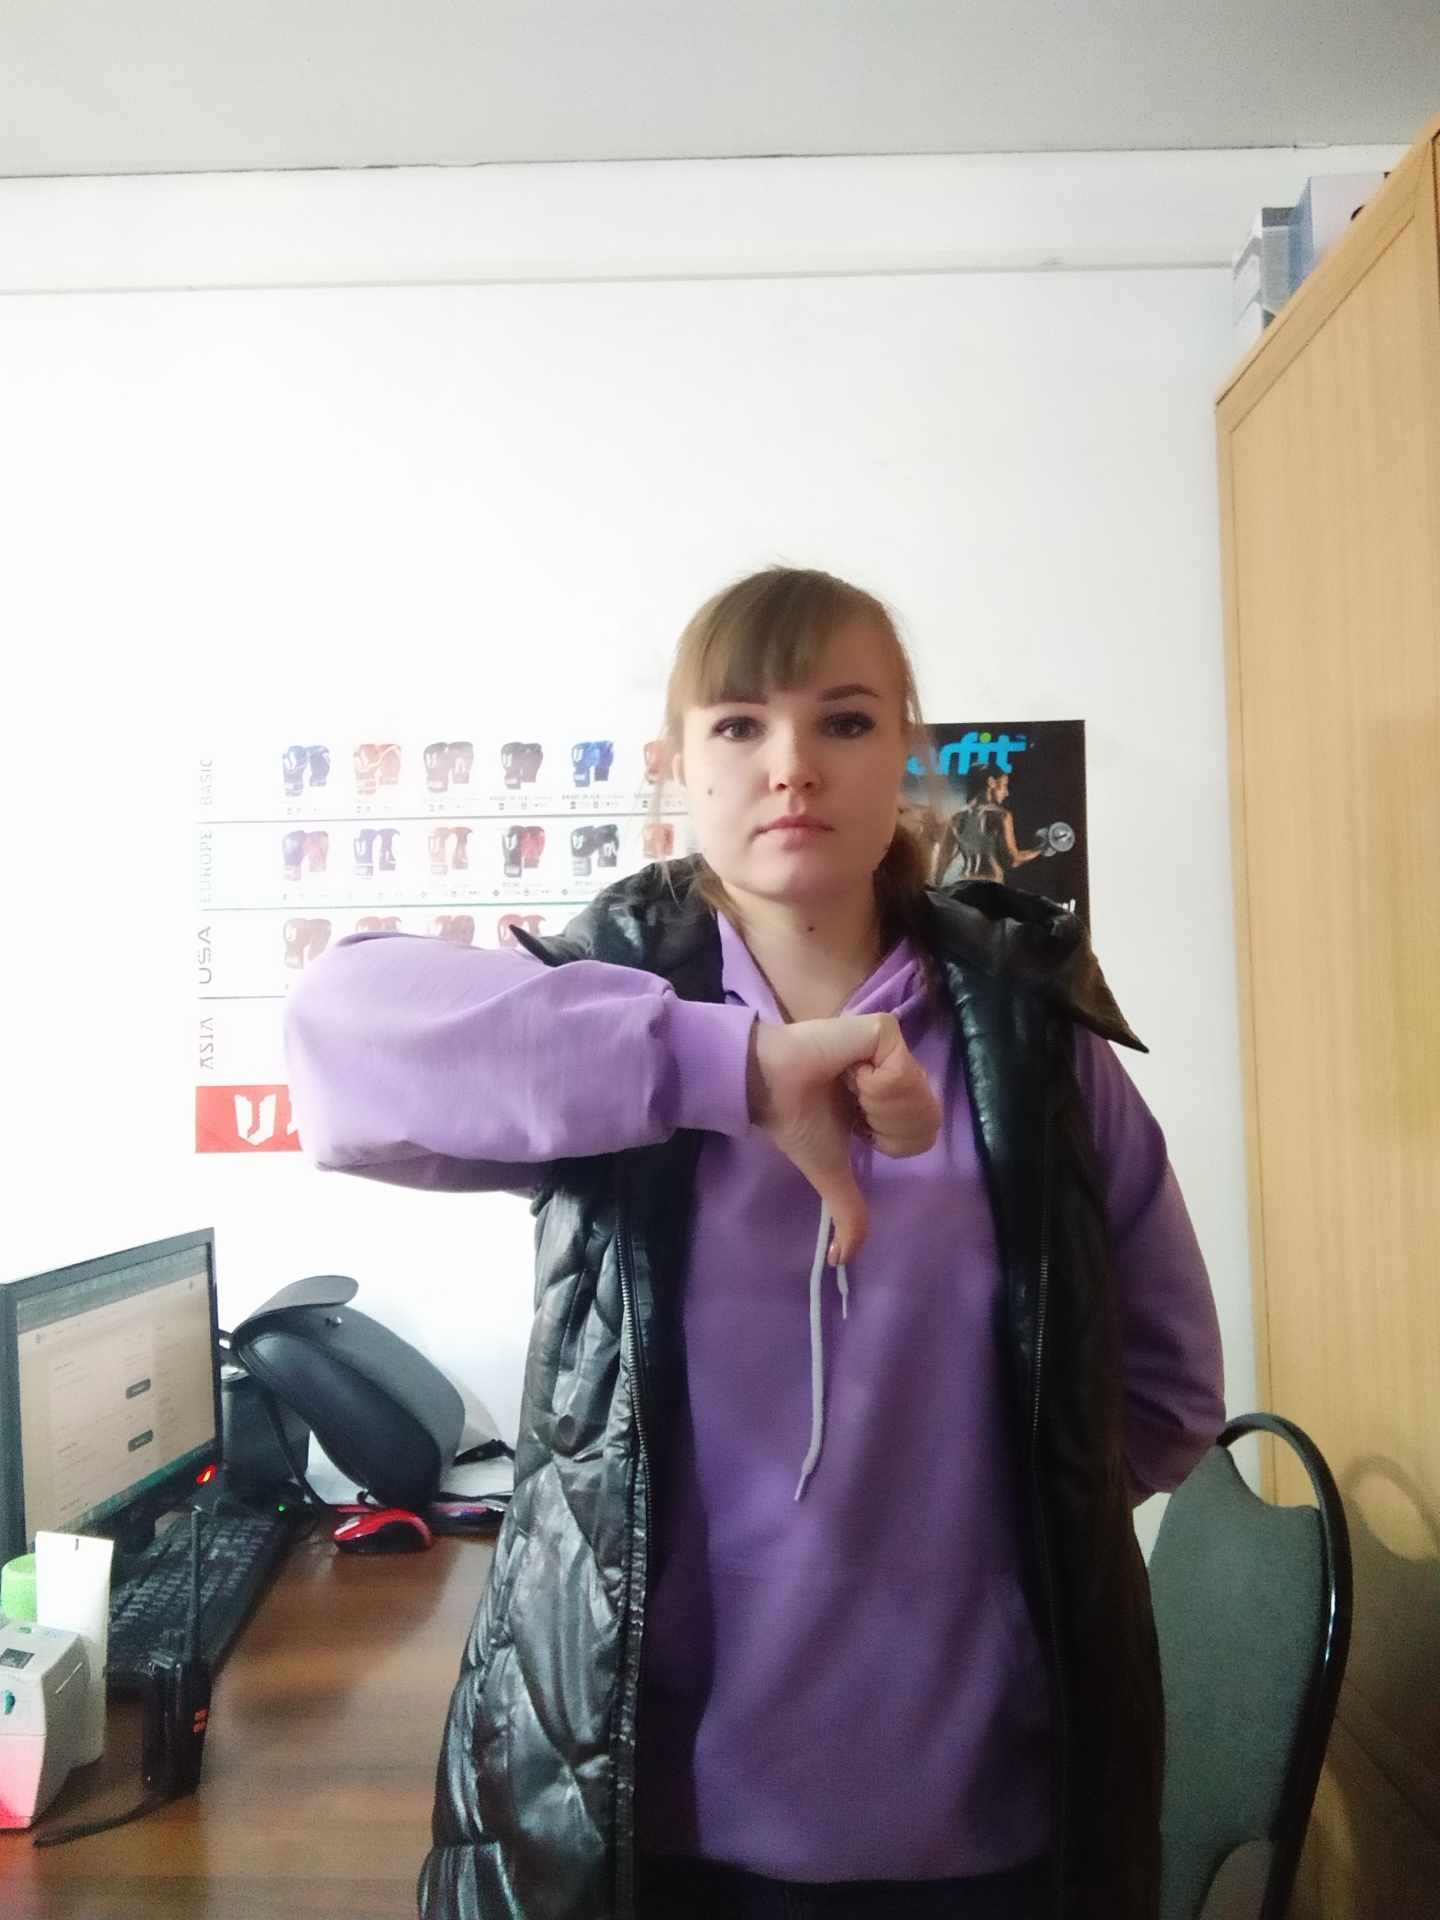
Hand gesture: dislike